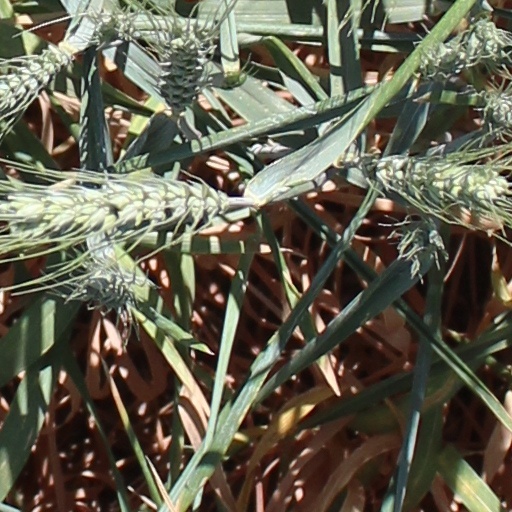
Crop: wheat